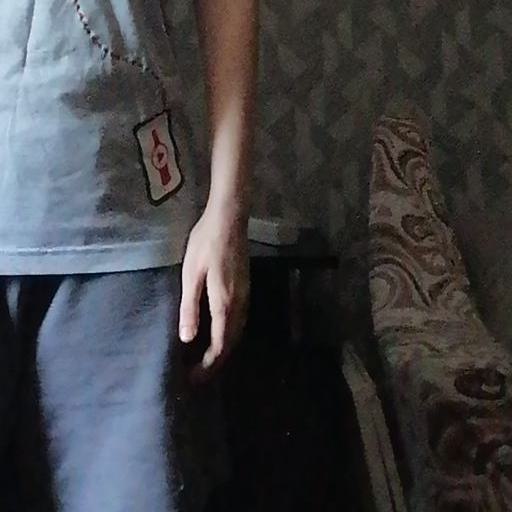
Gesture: no_gesture